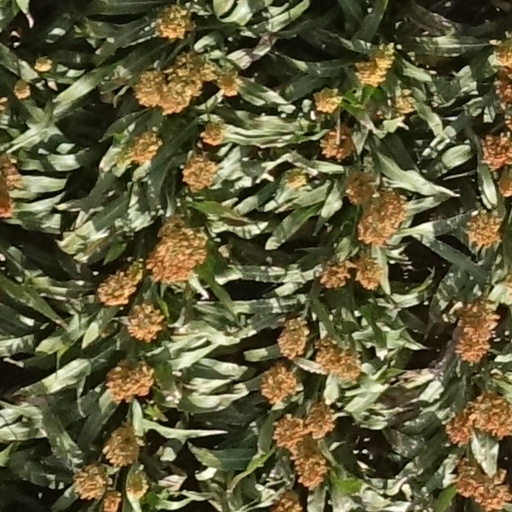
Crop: sorghum